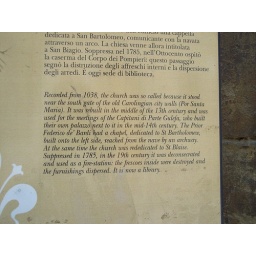
A sign on a church in Florence, Italy that was built in 1038